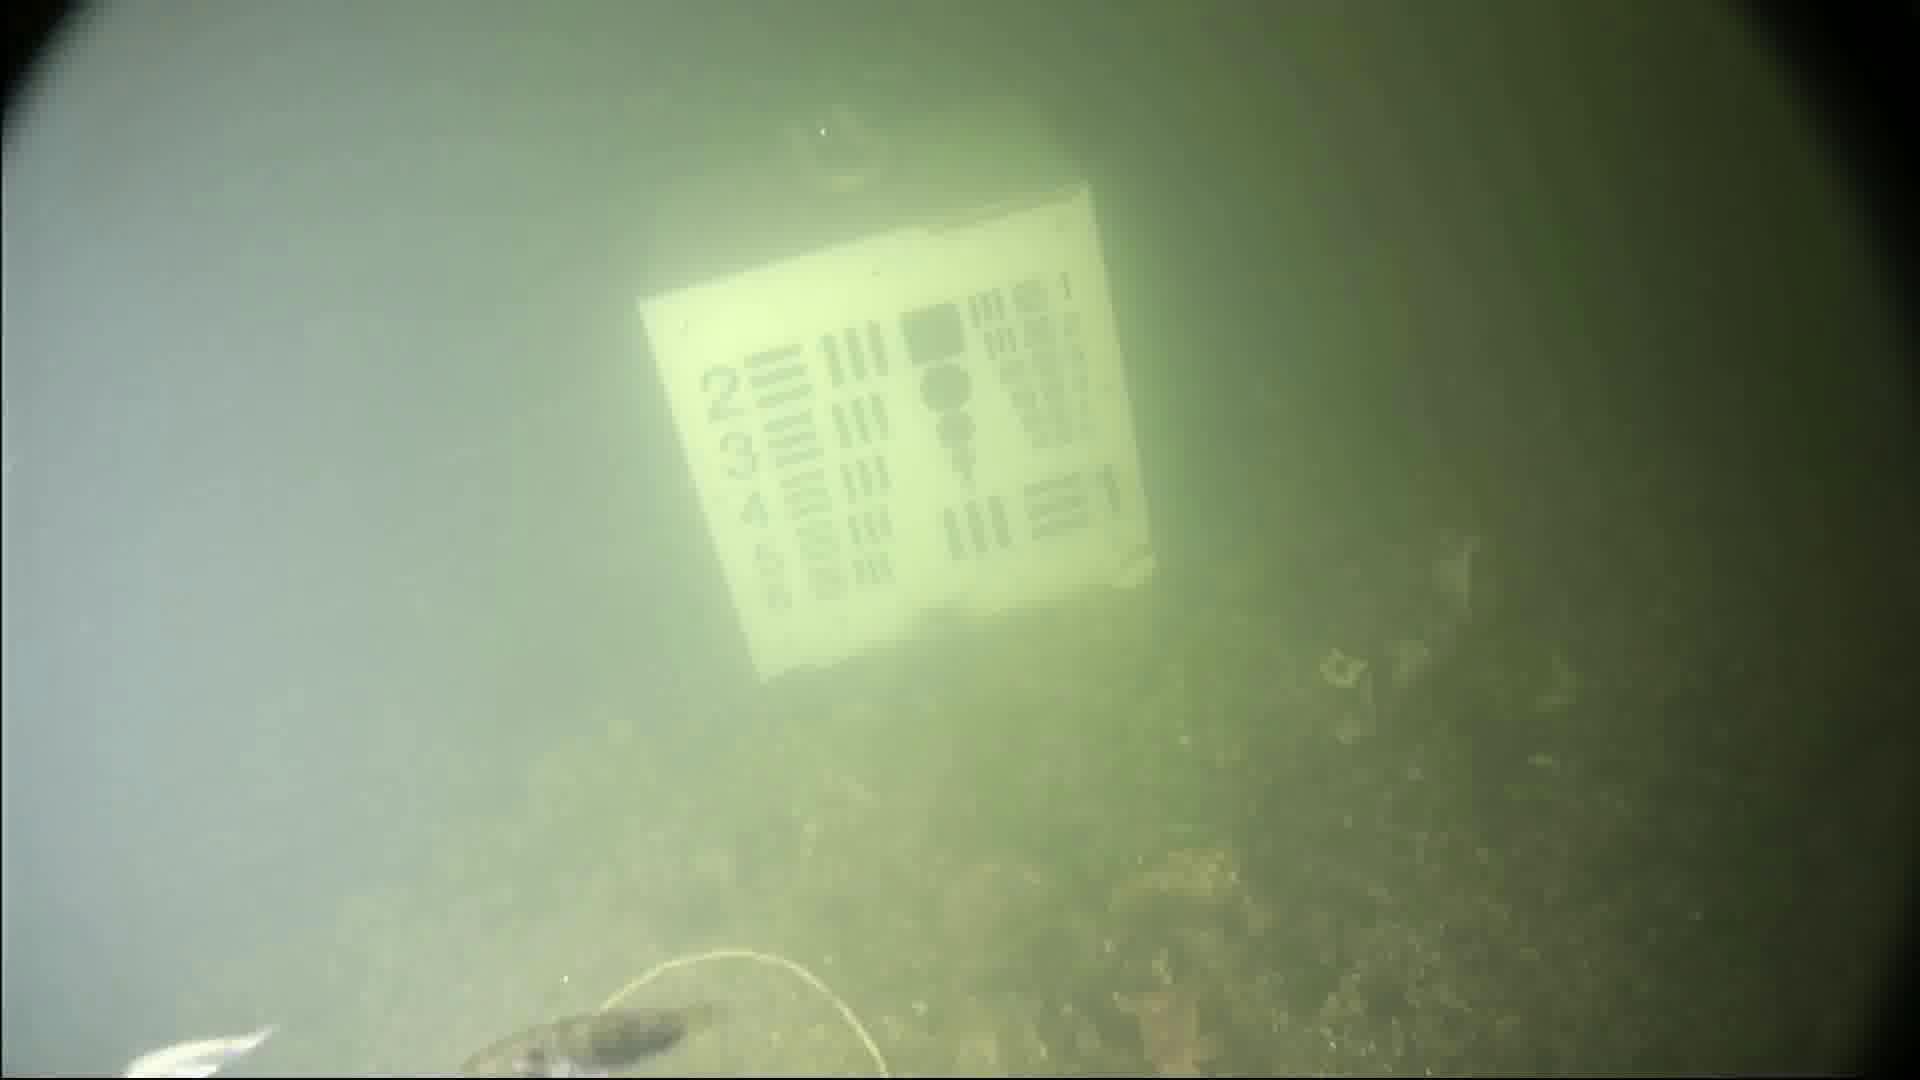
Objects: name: small_fish